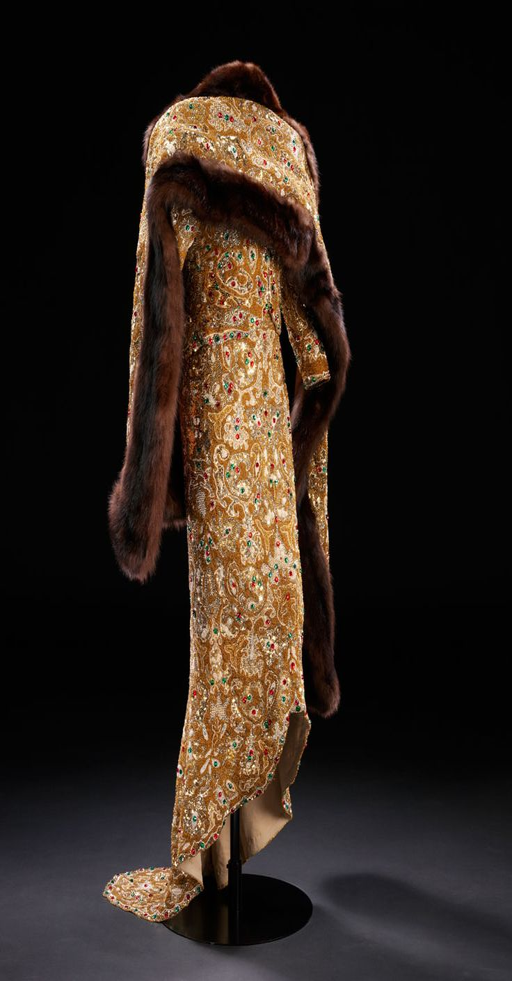
a dazzling costume once worn by actor in romantic comedy film .